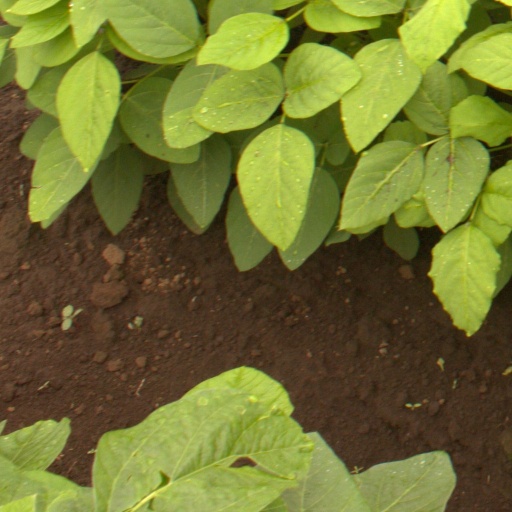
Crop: soybean